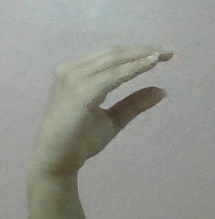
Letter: jeem